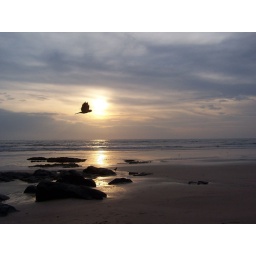
bird above and beach below by Nagul